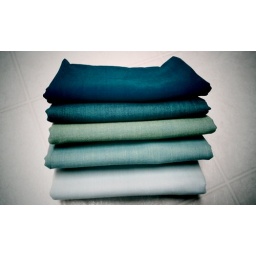
blues for the boys ocean quilt! kaffe fassett shot cottons in aegean, eucalyptus, grass, aqua, &amp;amp; ice